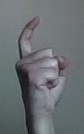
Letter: ra